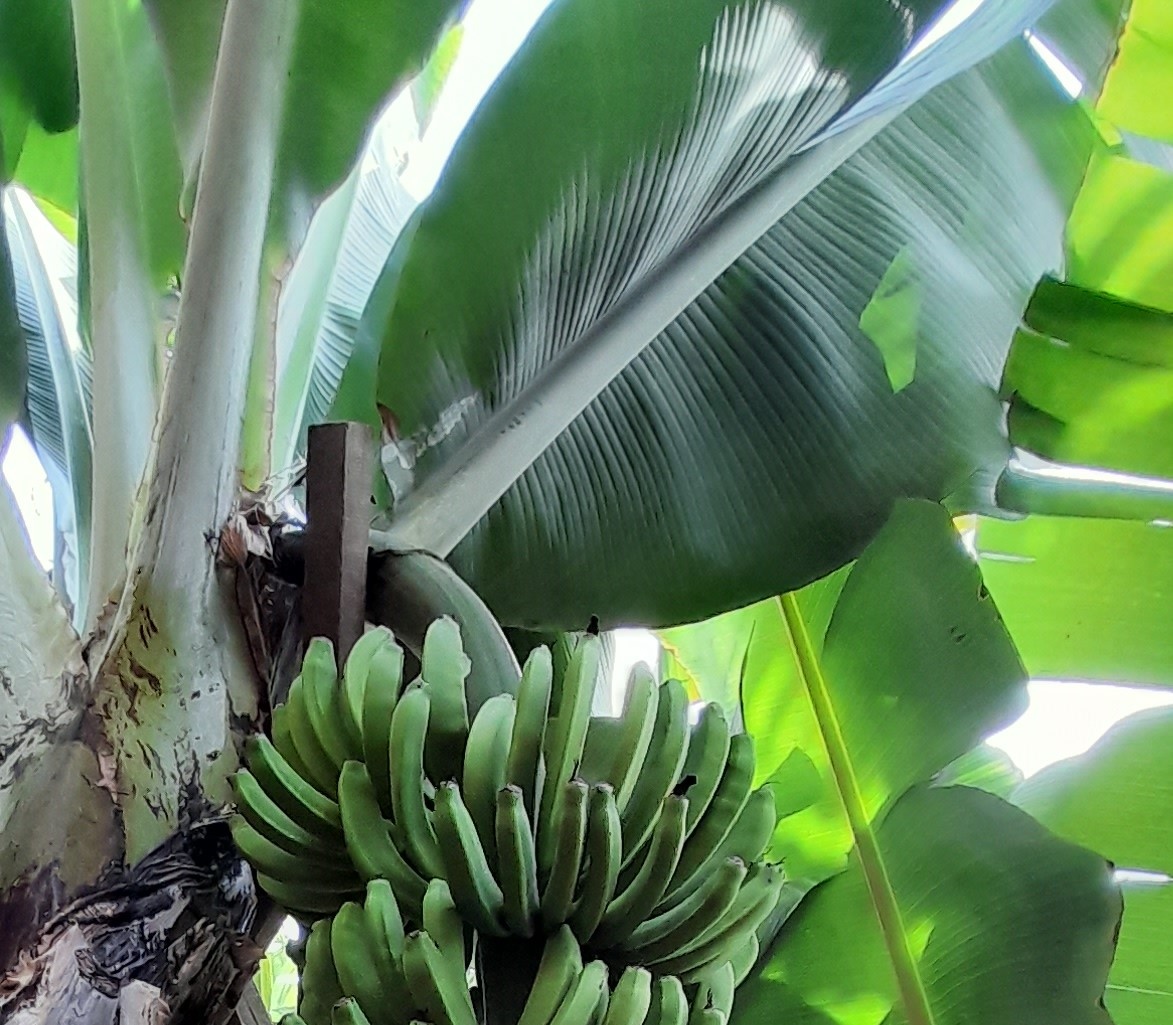
Label: Keep